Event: Nepal Earthquake
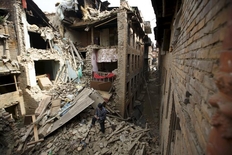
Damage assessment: damage